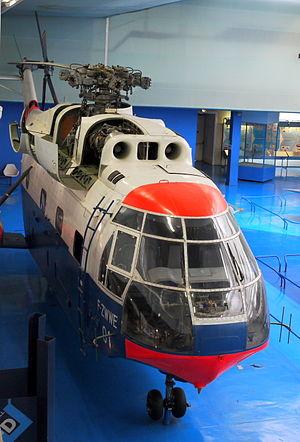
Hélicoptère Super Frelon (1962), Musée de l'Air et de l'Espace, Paris Le Bourget (France)
Le musée de l'Air et de l'Espace du Bourget est le plus important musée aéronautique de France ; il est le plus ancien et l'un des plus grands du monde. Situé sur le territoire des communes de Dugny et Le Bourget, ses espaces ouverts au public sont dans la partie sud-est de l'emprise de l'aéroport du Bourget, qui est lui-même au nord-est de Paris. Ils sont à proximité de l'aérogare du Bourget et du Bureau d'enquêtes et d'analyses pour la sécurité de l'aviation civile.